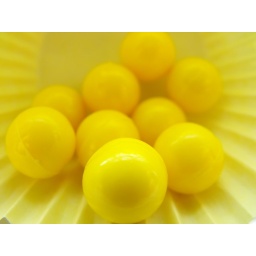
oudailychalenge, all one colorChinese Checker game pieces in yellow paper cupcake holder.. :)